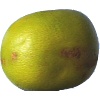
Label: Pomelo Sweetie 1